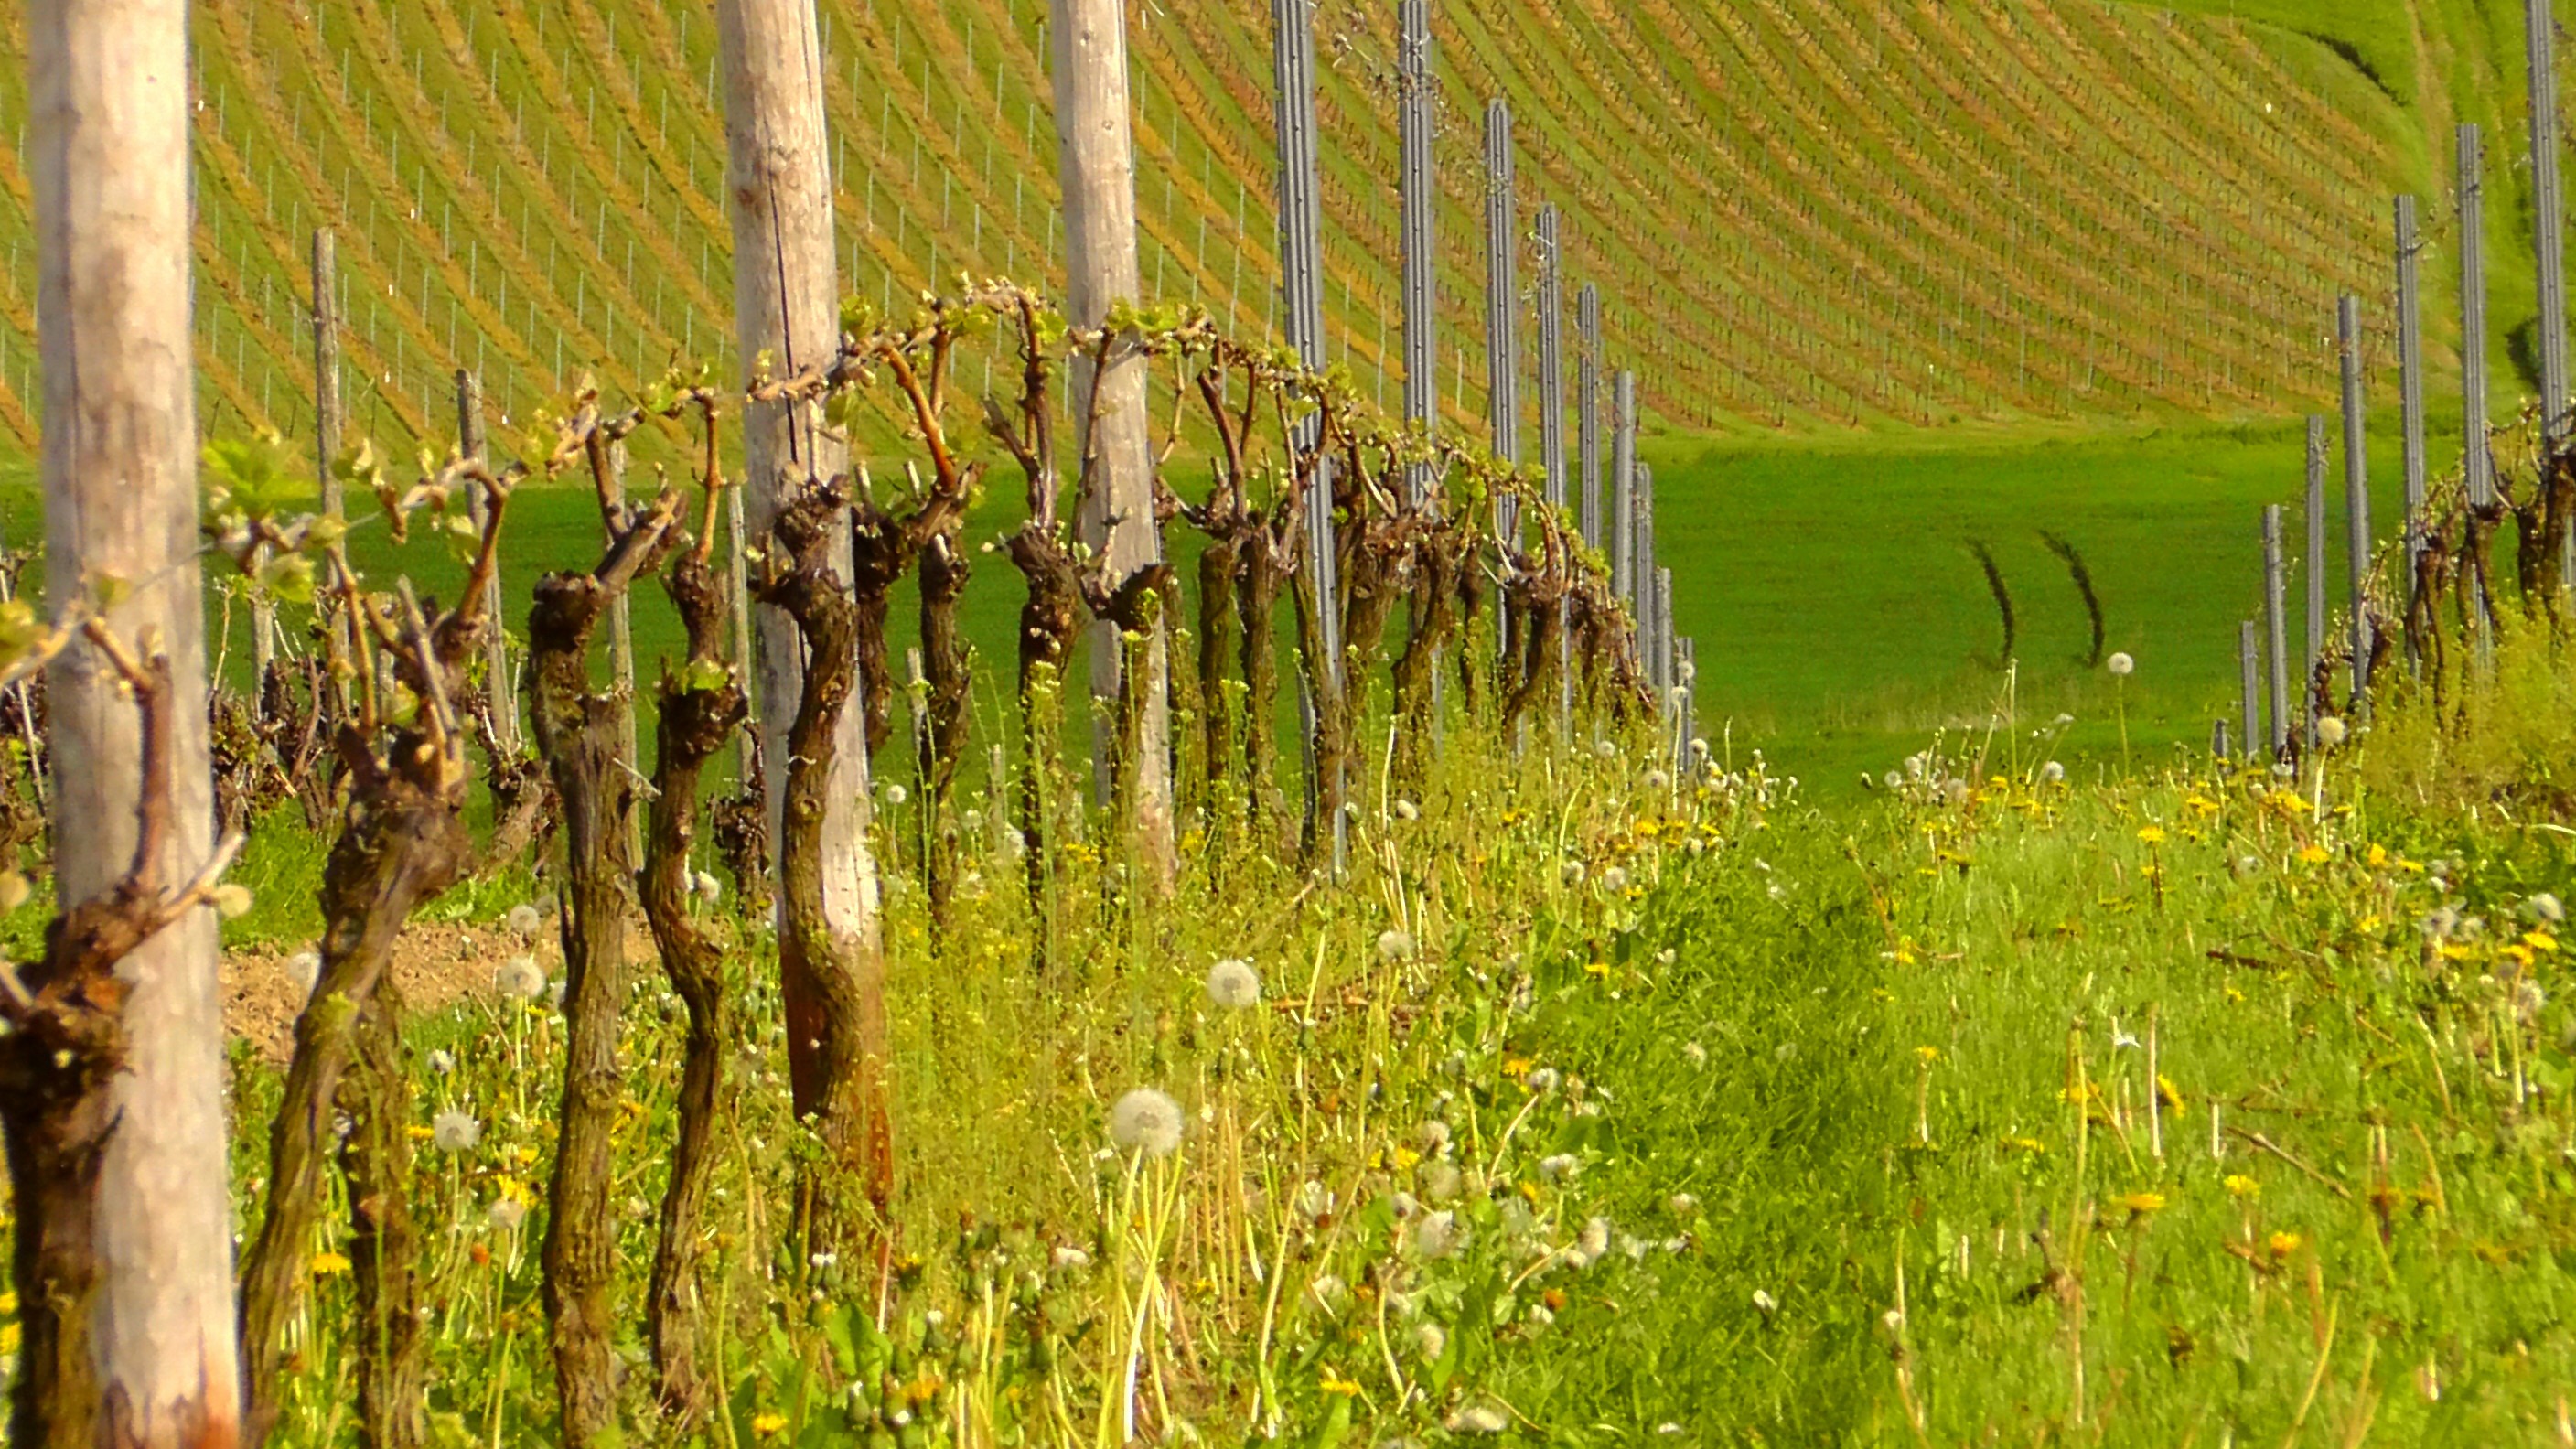
tree, grass, swamp, growth, plant, vineyard, wine, field, meadow, prairie, leaf, flower, spring, green, produce, crop, grow, agriculture, grapevine, vines, grassland, engine, wetland, plantation, woodland, habitat, bud, ranke, ecosystem, winegrowing, rebstock, paddy field, stengel, natural environment, grass family, plant stem